Battle of Bean's Station

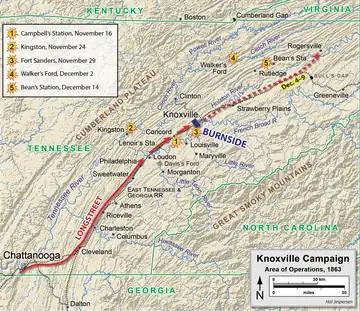
Knoxville campaign: Bean's Station is northeast of Knoxville.

Before retreating, Longstreet held a council of war with his subordinates. It was determined not to rejoin Bragg's army, since the route through the mountains to Dalton, Georgia, was too difficult. However, Major General Lafayette McLaws recommended that Longstreet remain in East Tennessee in order to encourage the inhabitants who were pro-Confederate. On December 5, Longstreet's troops reached Blaine's Crossroads, about northeast of Knoxville, where they rendezvoused with the division of Major General Robert Ransom Jr. The Confederate force paused at Rutledge until December 8, then continued to Rogersville where it halted from December 9–14. Many of Longstreet's soldiers hoped to return to Virginia, and were disappointed to remain in Tennessee. Because the men were poorly supplied during the retreat, they plundered local farmers with a heavy hand. Brigadier General Bushrod Johnson reported that desertion was a problem in his Tennessee brigade.